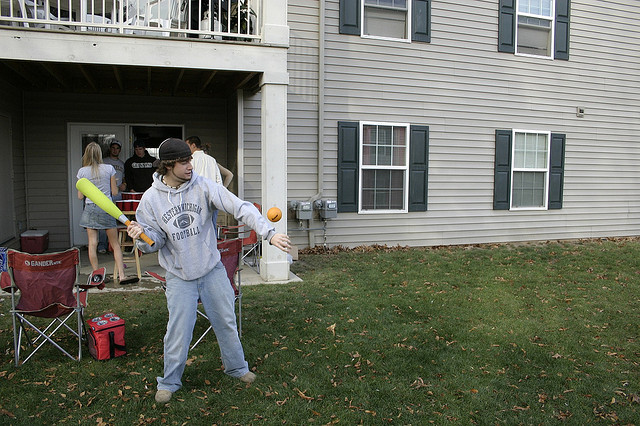
một người đàn ông đang dùng gậy để đánh quả bóng